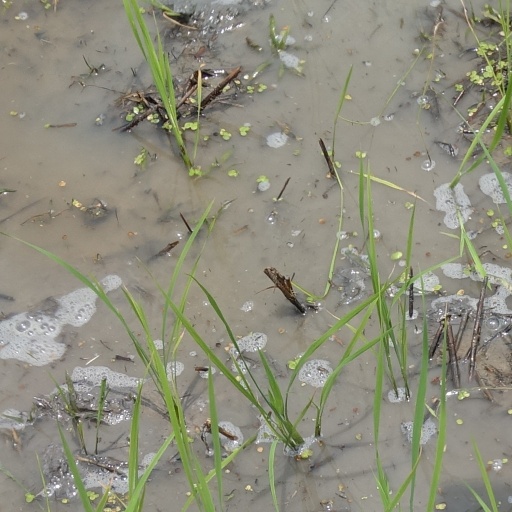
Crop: rice